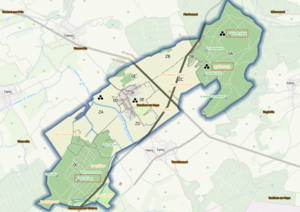
Fig1 - Domevre (ban communal) OSM et Qgis
Domèvre-en-Haye est une commune française située dans le département de Meurthe-et-Moselle en région Grand Est.
Domèvre-en-Haye est une commune française située dans le département de Meurthe-et-Moselle en région Grand Est.